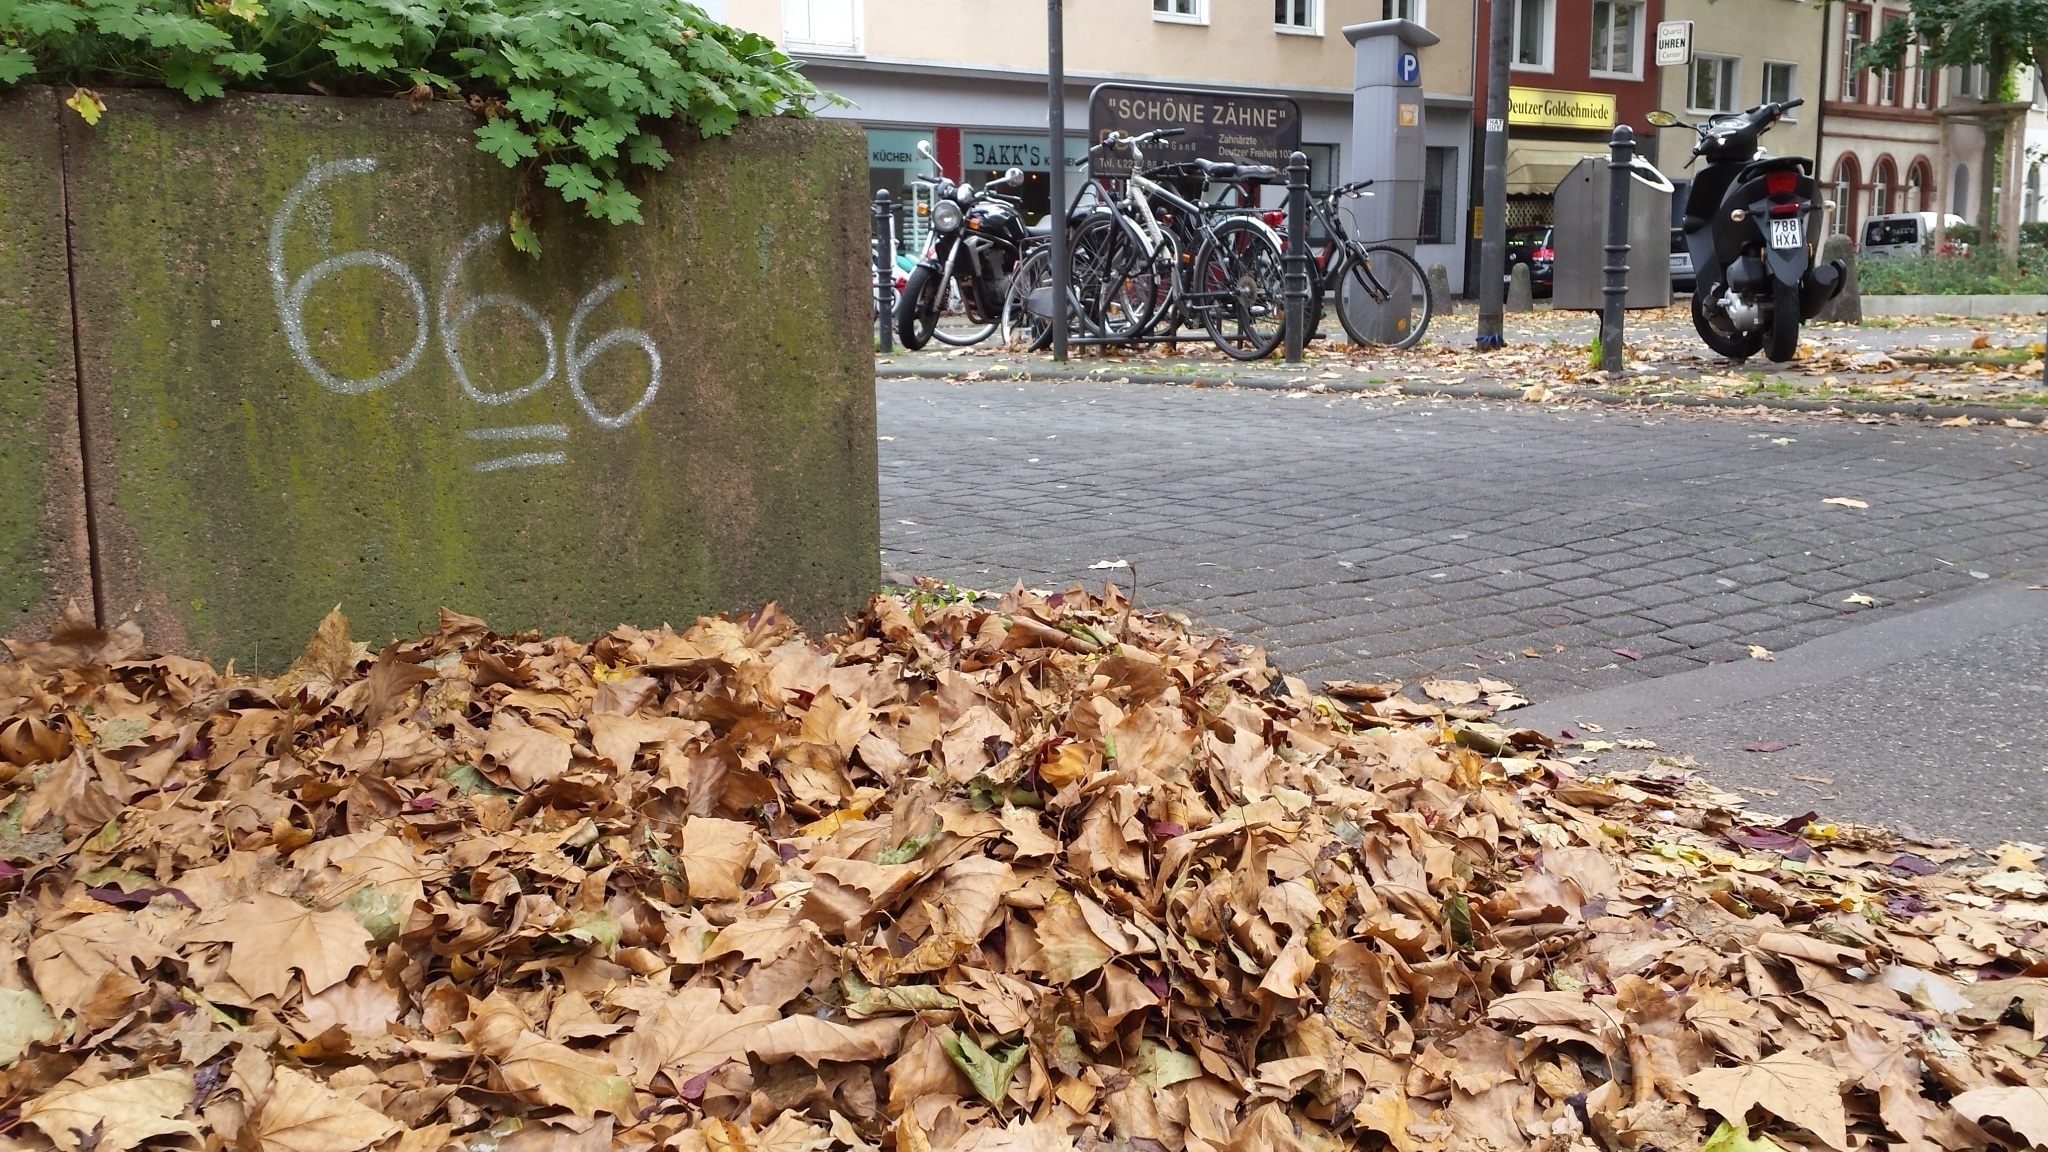
tree, leaf, dry, autumn, leaves, litter, waste, withered, earthquake, fall color, fall foliage, leaves in the autumn, golden autumn, golden october, passed, sweeping street, garbage disposal, organic waste